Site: brandenburg
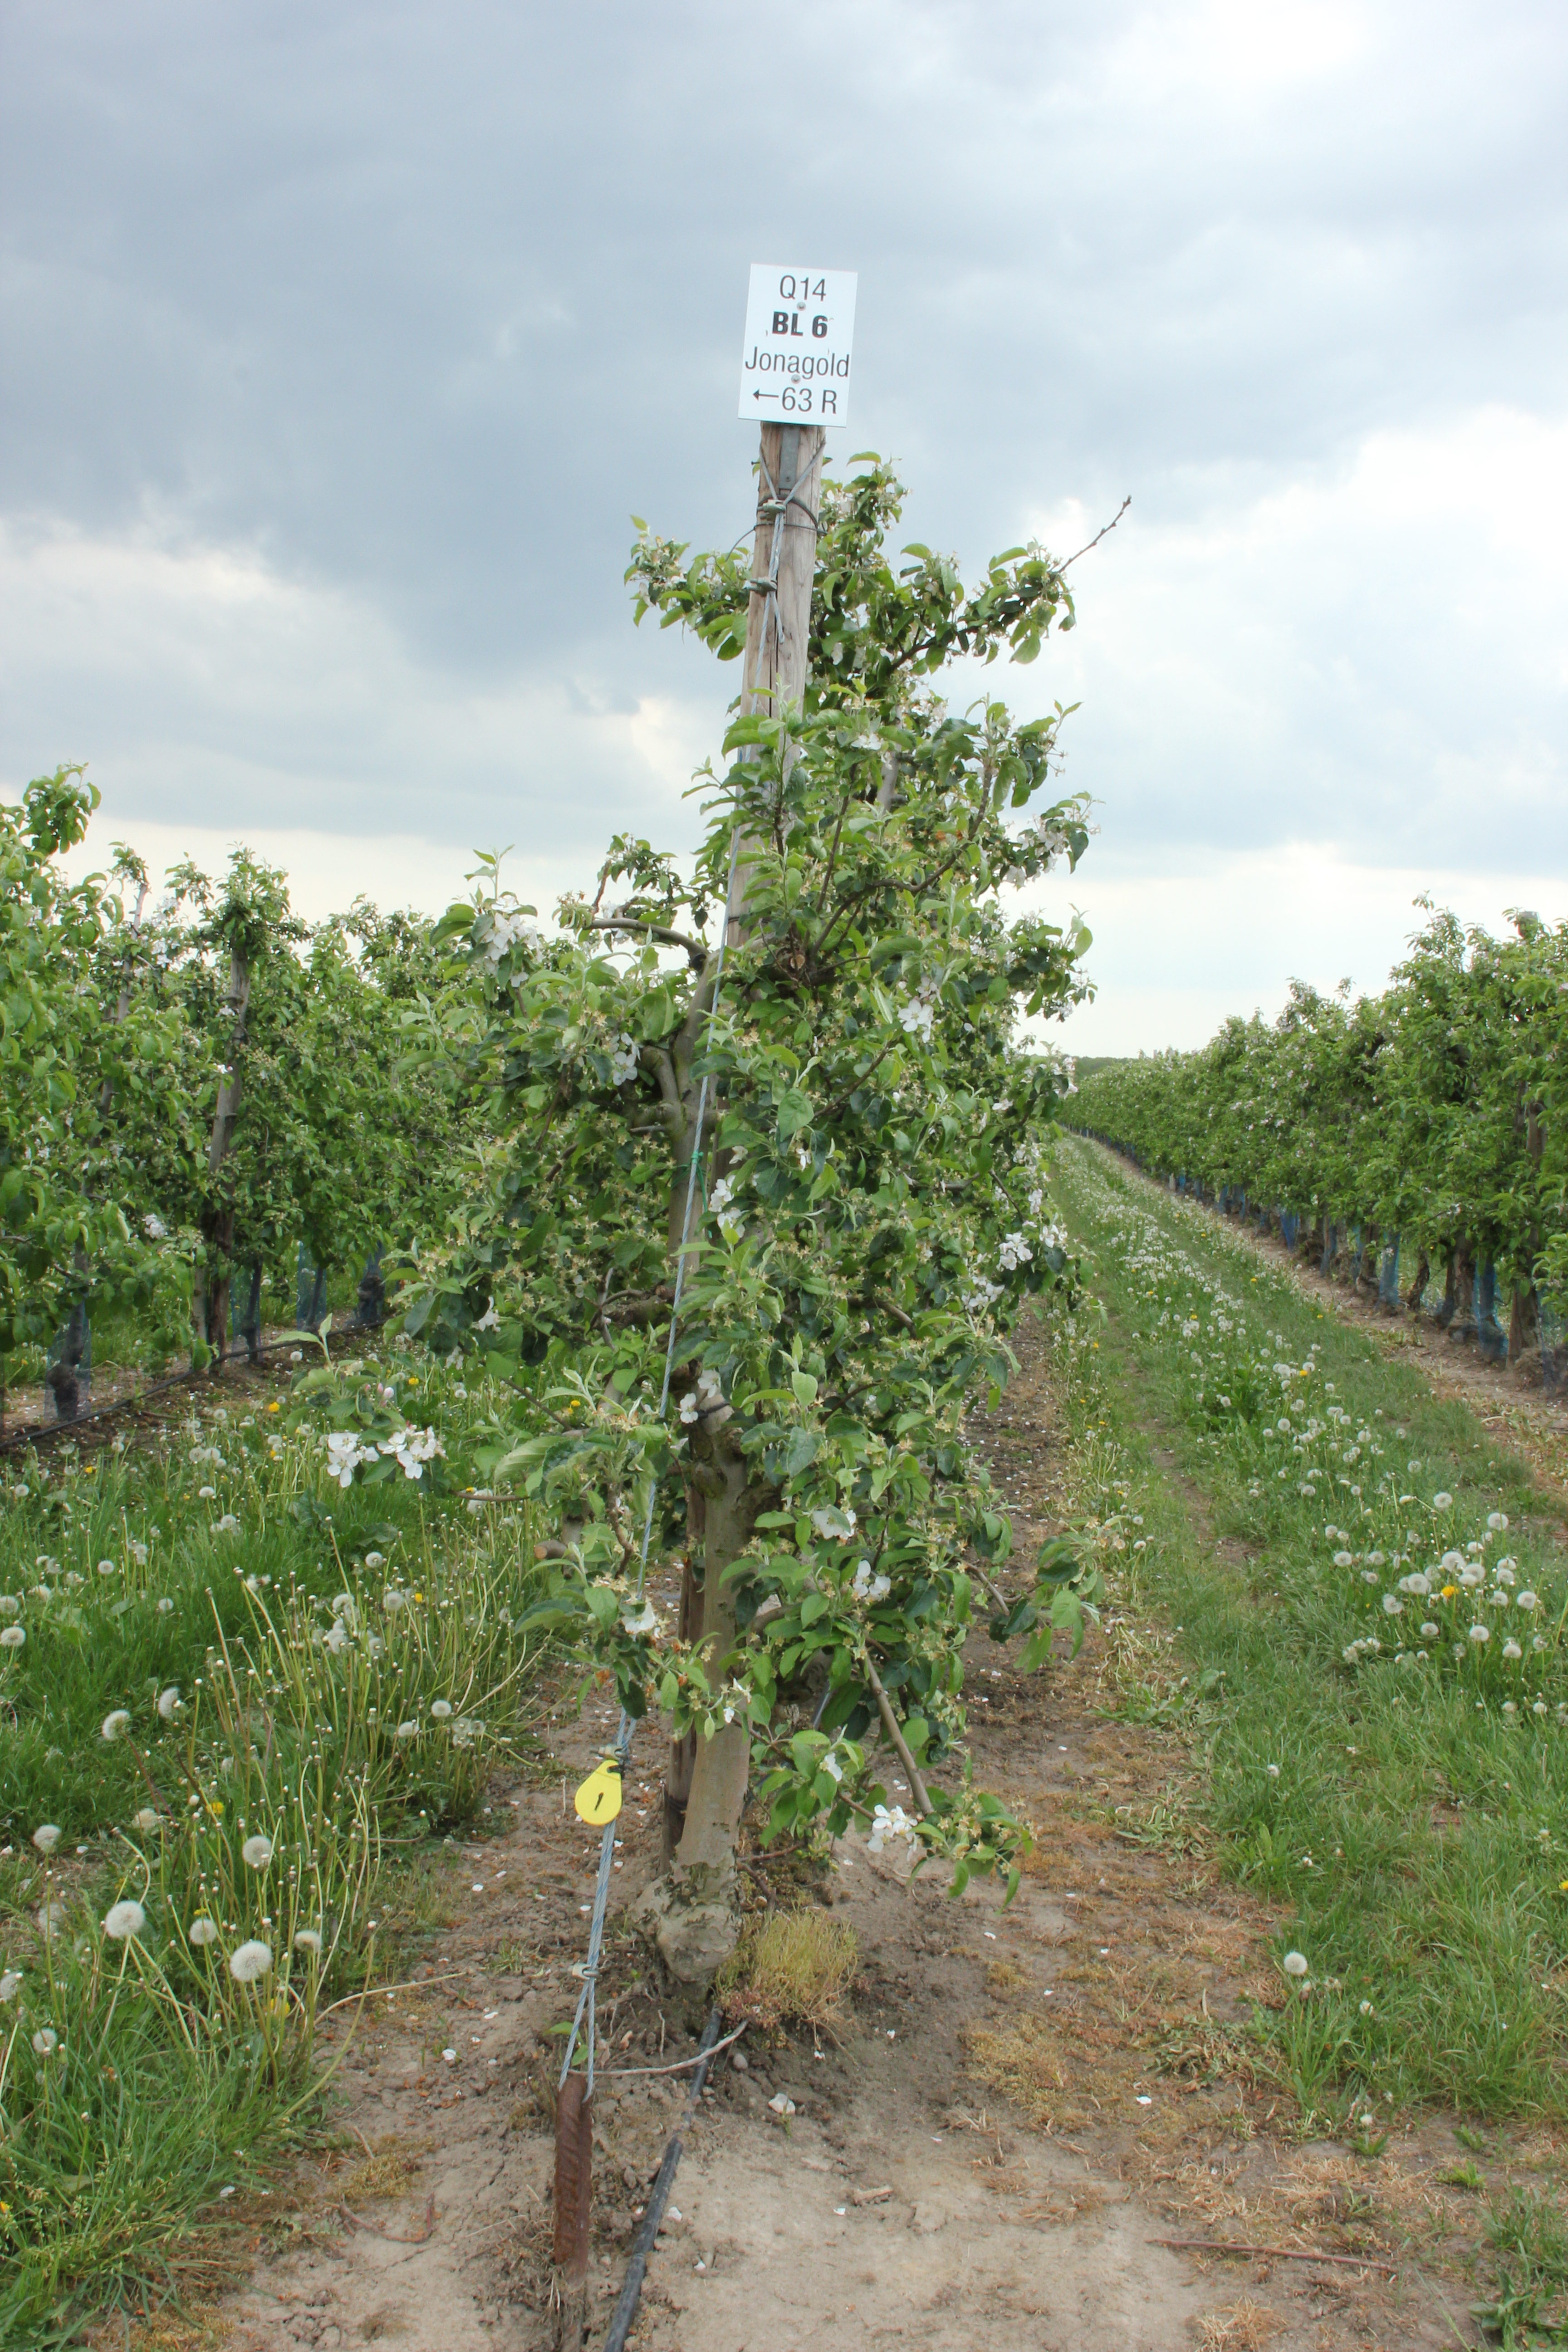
Growth stage (BBCH 67): Flowering